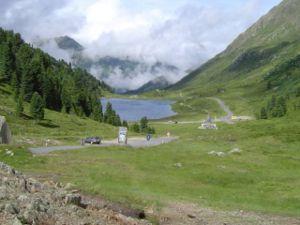
Le Staller Sattel est un col alpin des Alpes orientales centrales culminant à 2 052 mètres d'altitude à la frontière entre l'Italie et l'Autriche qui met en communication la vallée d'Anterselva avec le Defereggental.